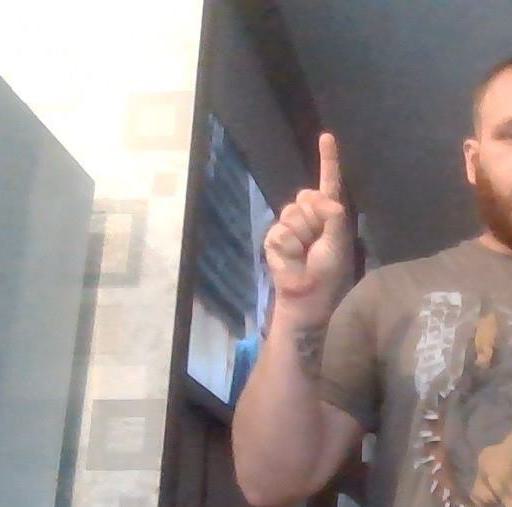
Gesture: one